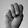
ASL letter: M